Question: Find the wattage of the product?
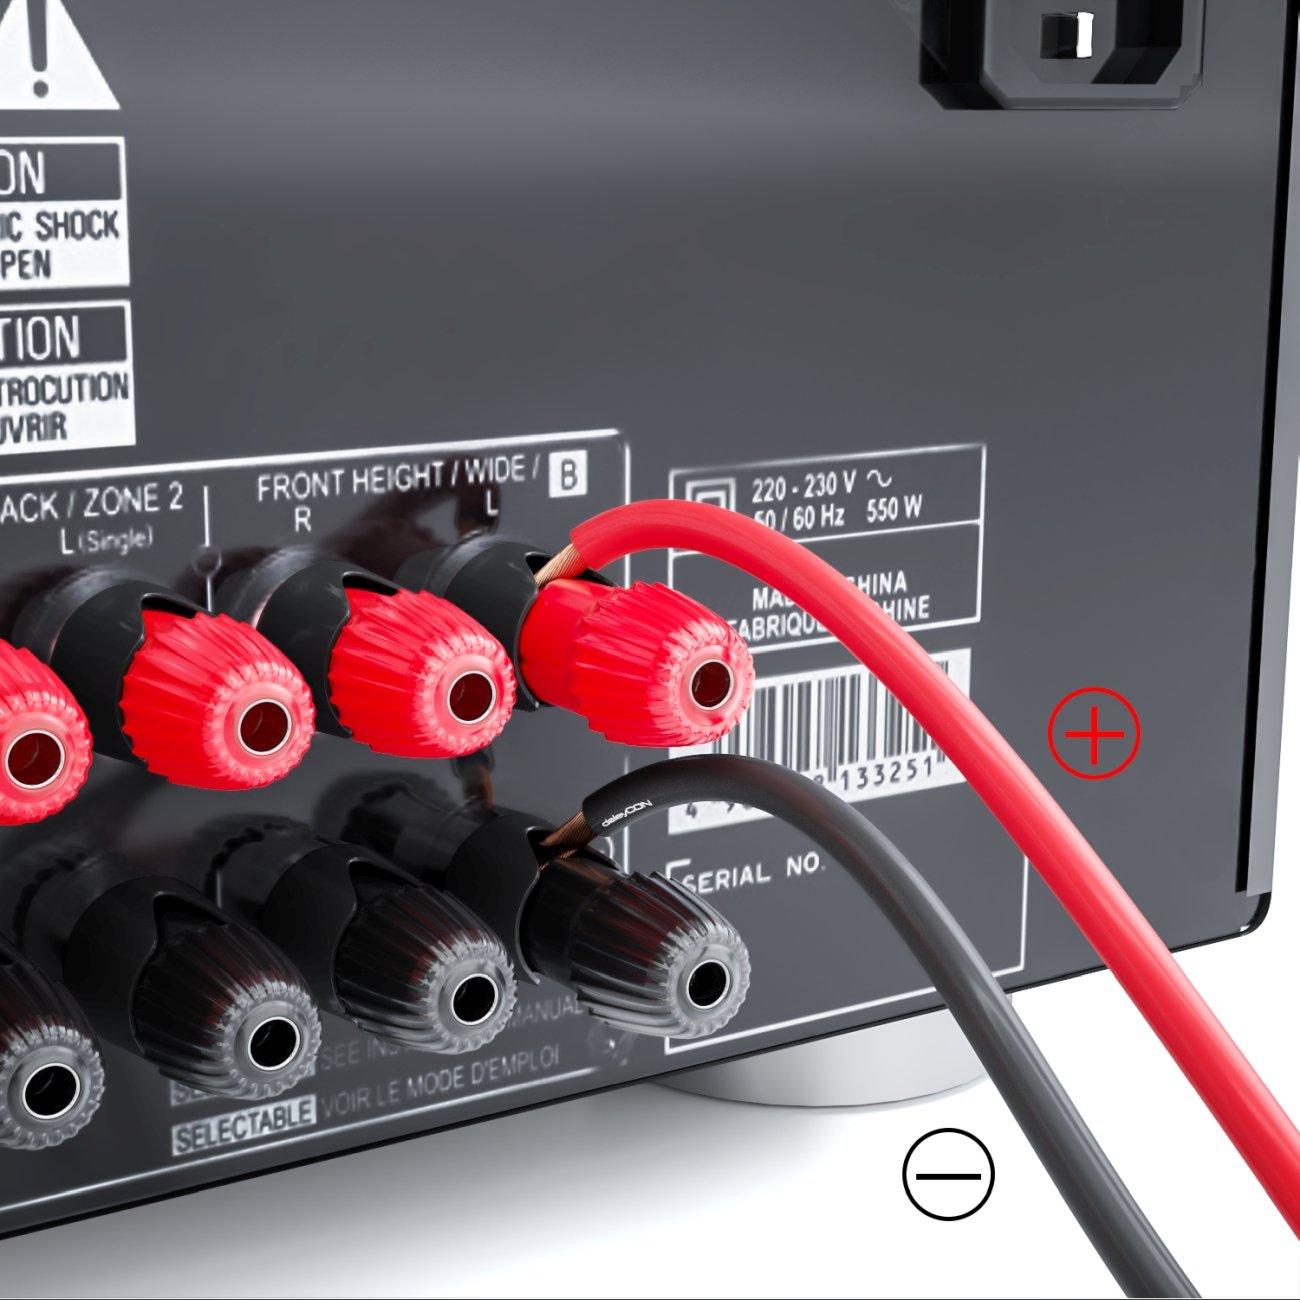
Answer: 550.0 watt